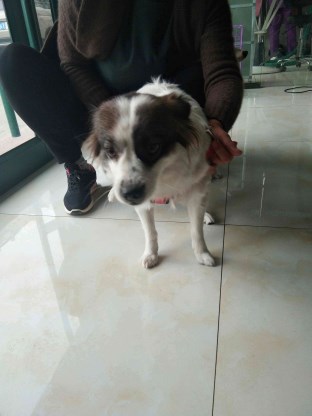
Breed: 3336-n000121-chinese_rural_dog